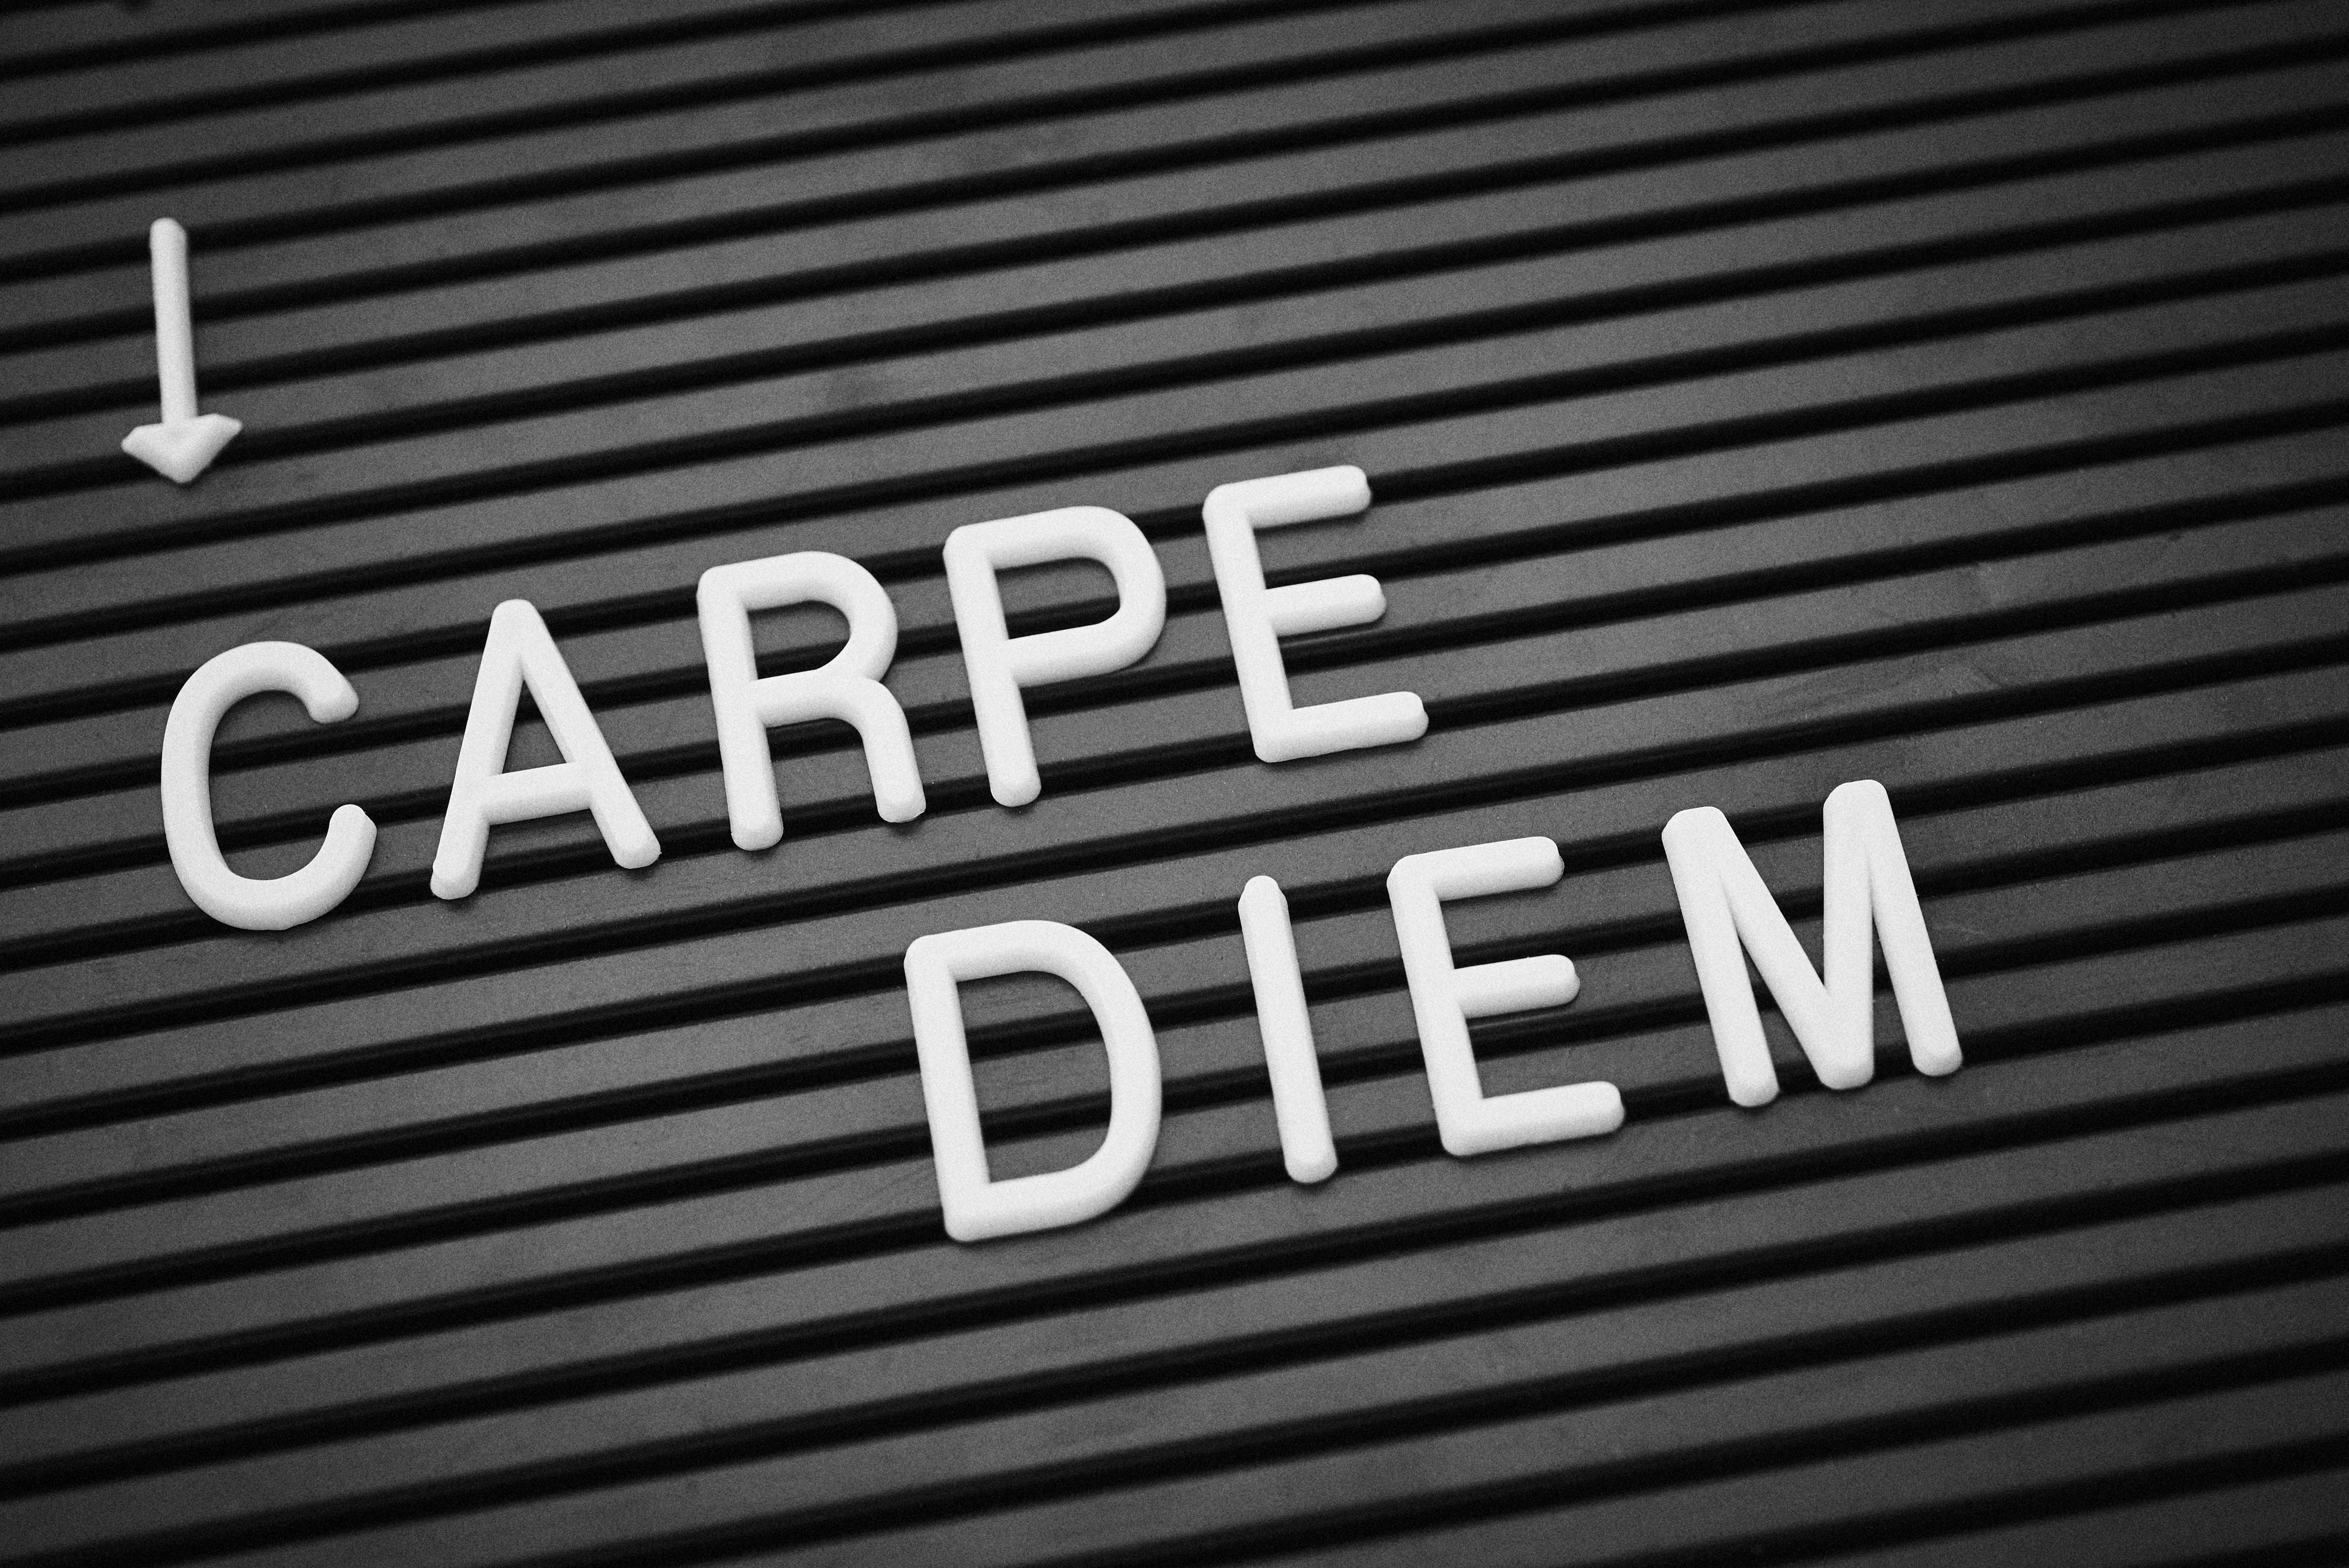
font, vehicle, grille, automotive design, car, metal